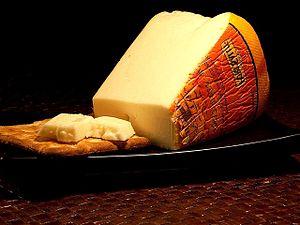
La Mayenne est un département français de la région Pays de la Loire. Ses habitants sont les Mayennais et les Mayennaises. L'Insee et la Poste lui attribuent le code 53. Son chef-lieu est Laval.